Patrick Swayze

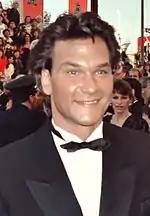
Swayze at the 61st Academy Awards in 1989

Patrick Swayze's first professional appearance was as a dancer for the Disney Theatrical Group in a show called "Disney on Parade". He then starred in the role of Danny Zuko in one of the replacement casts for the long-running Broadway production of "Grease". In 1979, he made his film debut as Ace in "Skatetown, U.S.A." At the height of the popularity of disco, he starred in a Pabst Blue Ribbon commercial of him going on a date at a disco-themed nightclub with Pabst's then-jingle set to disco music. He appeared in the "M*A*S*H" episode "Blood Brothers" in 1981 as Private Sturgis, whose wounds are minor, but who is found to be terminally ill with leukemia. He appeared in the video for Rosanna by Toto as one of the gang members. That same year, he appeared in the TV movie "Return of the Rebels" with Barbara Eden, and then in 1983, had a brief stint on the short-lived TV series "The Renegades", playing a gang leader named Bandit.